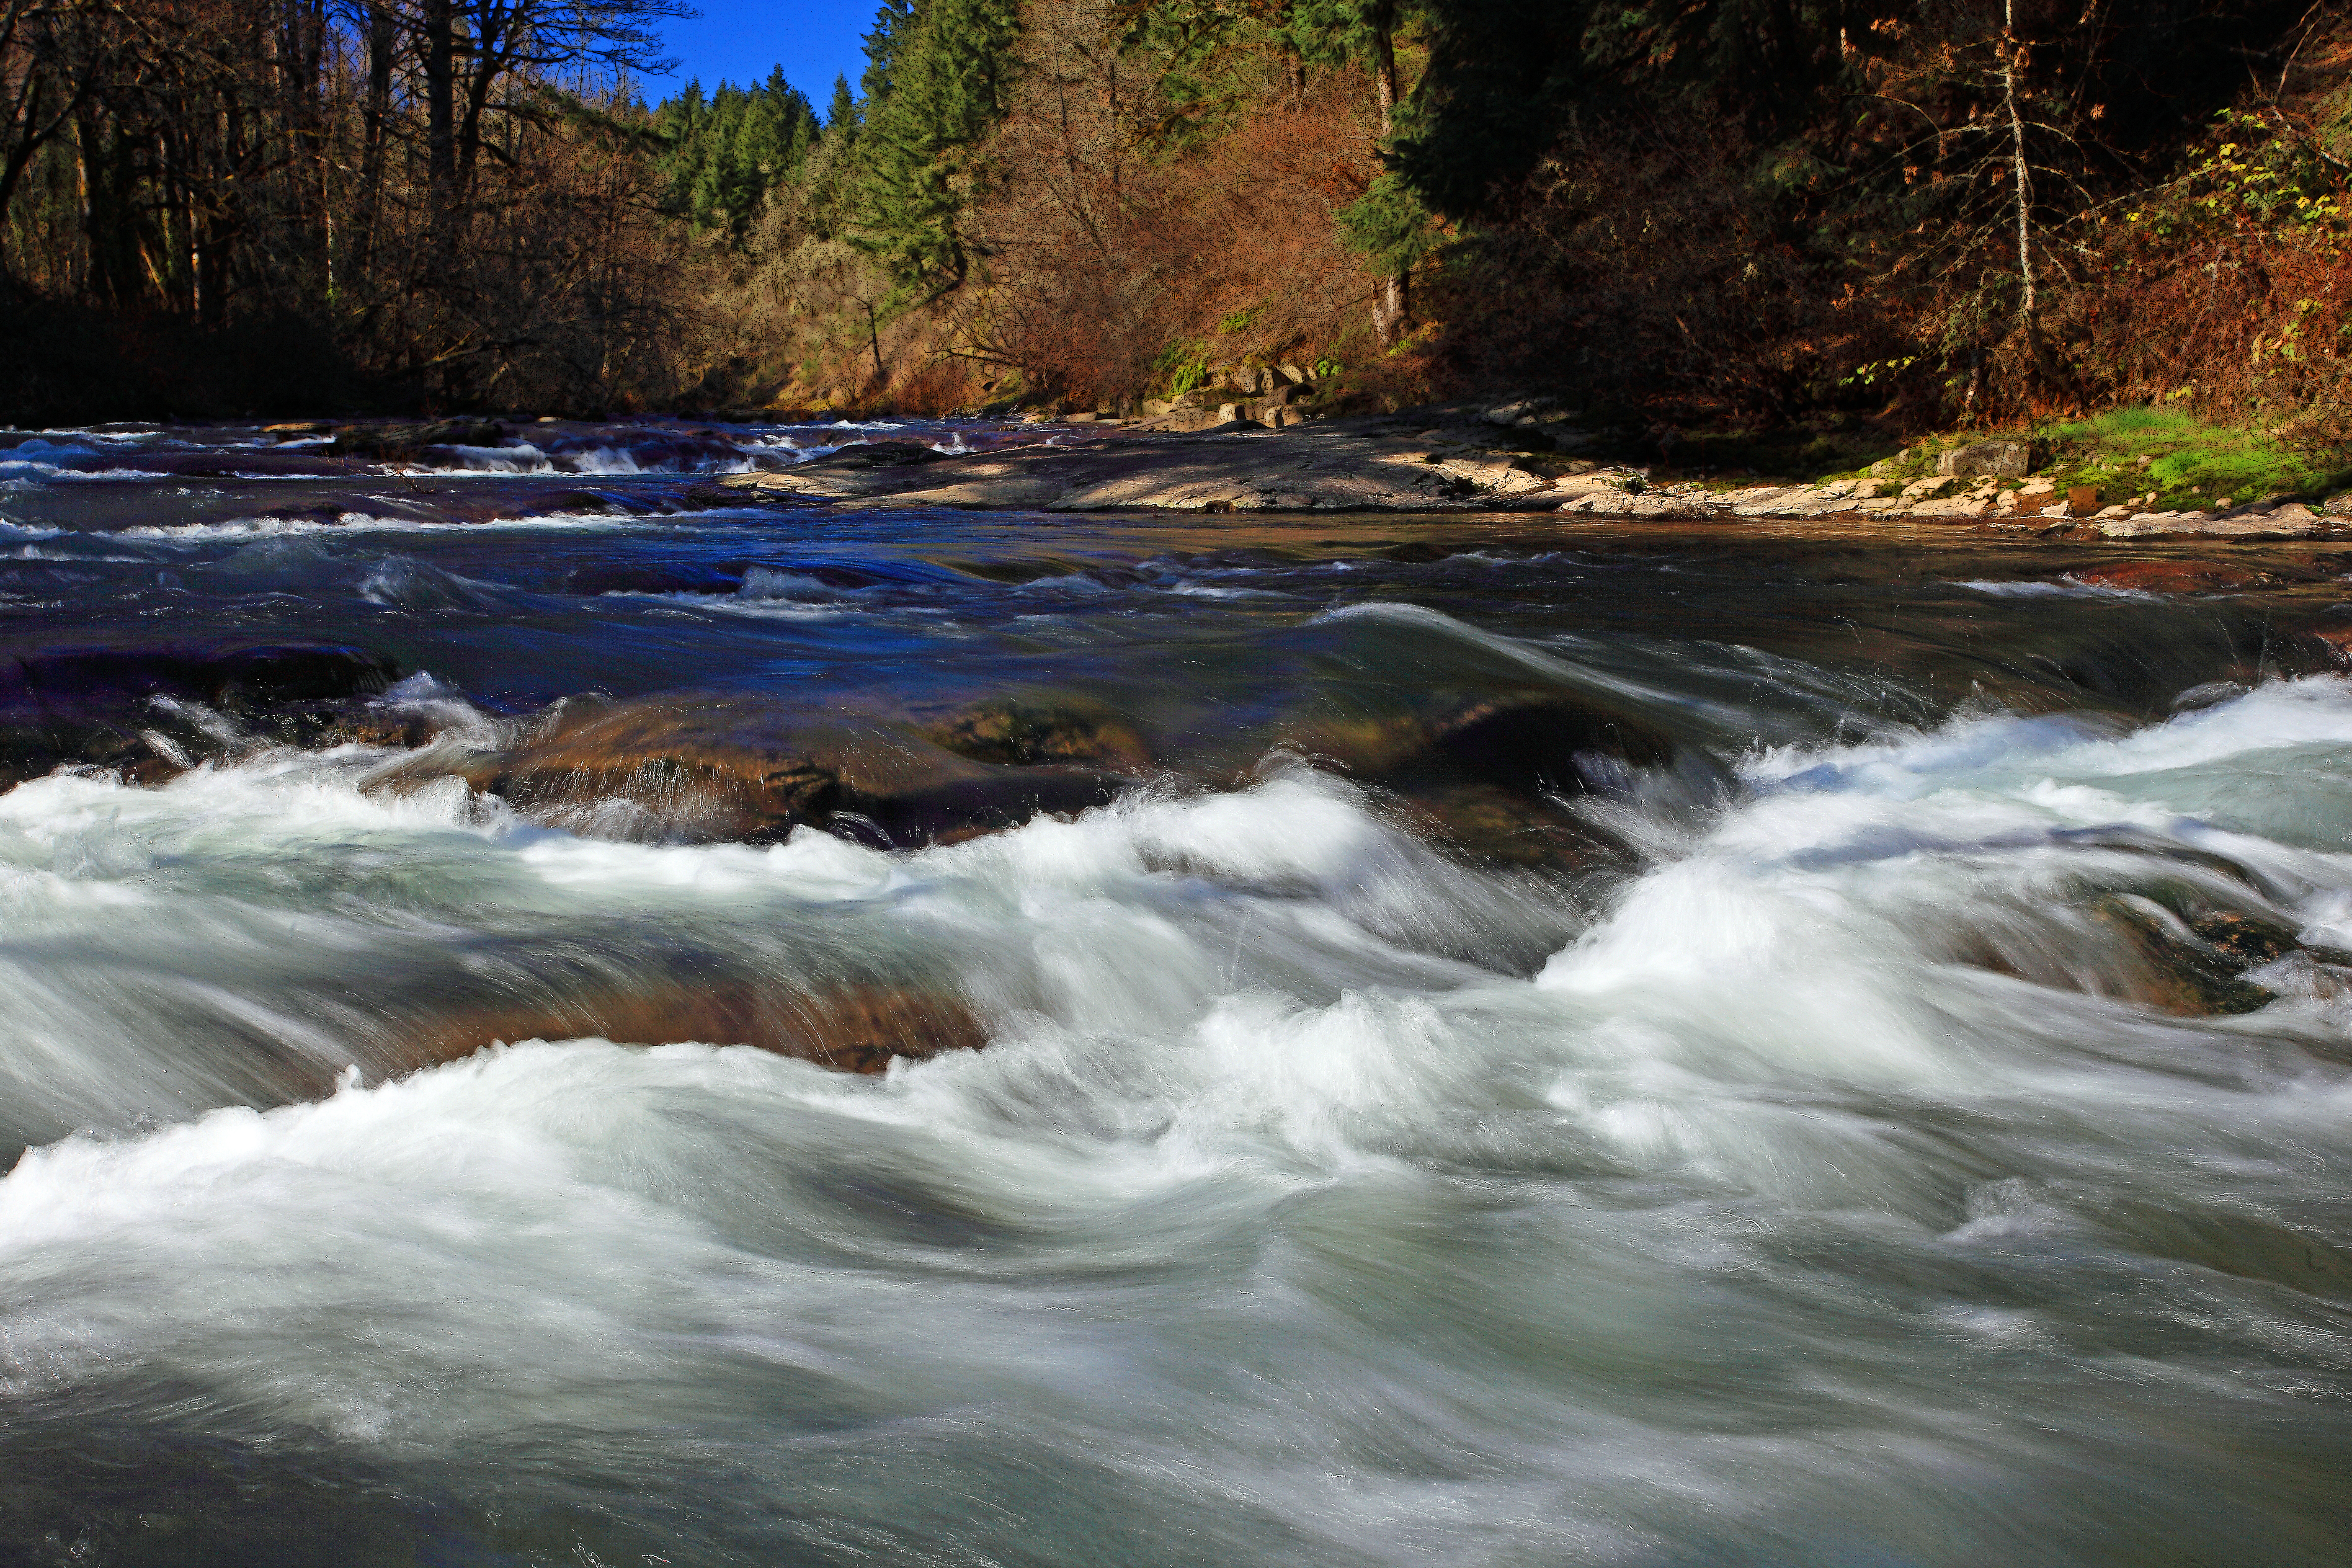
water, waterfall, creek, sky, wave, town, city, river, clear, stream, color, small, canon, rapid, blue, body of water, trees, eos, falls, little, mark, ii, 5d, county, water feature, watercourse, oregon, ian, sane, landform, polk, luckiamute, geographical feature